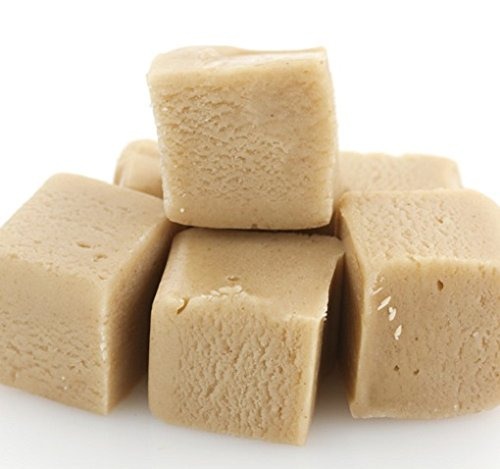
Item Name: Old Fashion Peanut Butter Fudge smooth creamy 6 pound loaf
Product Description: This Peanut Butter fudge is like something out of Grandma's Kitchen. It is smooth, creamy, and so delicious with a peanut butter taste that is out of this world! A customer favorite! This listing is for a 6 pound loaf of Country Fresh peanut butter fudge.
Value: 96.0
Unit: Ounce

Price: 67.61